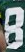
Number: 8